Leander Club

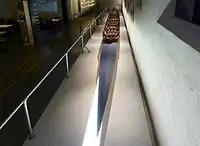
The winning Leander boat from the 1912 Summer Olympics

Leander was founded on the Tideway in 1818 or 1819 by members of the old "Star" and "Arrow" Clubs and membership was at first limited to sixteen. "The Star" and "the Arrow" clubs died out sometime in the 1820s and Leander itself was in full swing by 1825. By 1830 it was looked upon as a well-known and established boat club.